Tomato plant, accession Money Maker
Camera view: vertical (180 deg); turntable rotation: 30 degrees
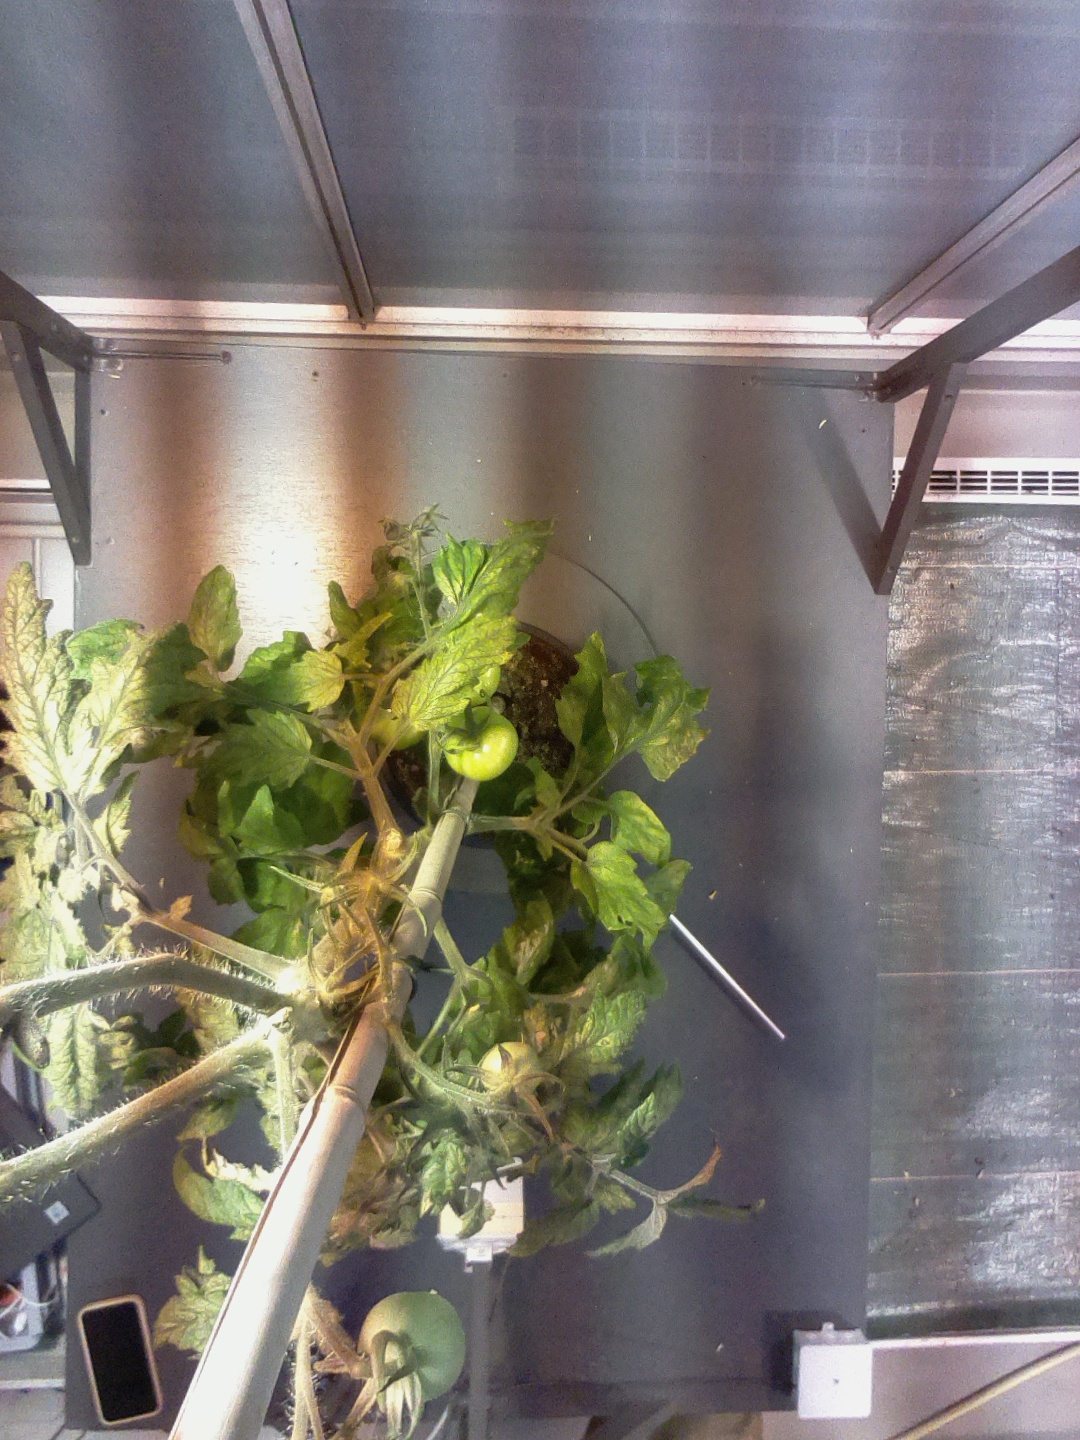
BBCH growth stage 77: 70%-80% of final fruit size